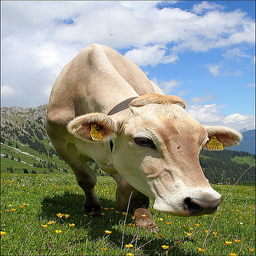
An animal that is smelling the grass in the day.
A cow grazing in a meadow with mountains behind it
A close-up of a white cow standing in the grass.
A cow looks at the grass in a rural area.
A cow is standing in a grassy area with a view of mountains and wildflowers.